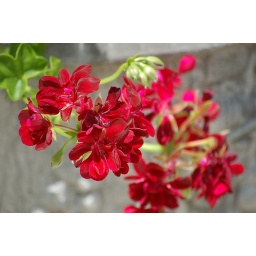
Reddish pink flower in planter in Boones Mill, VA.